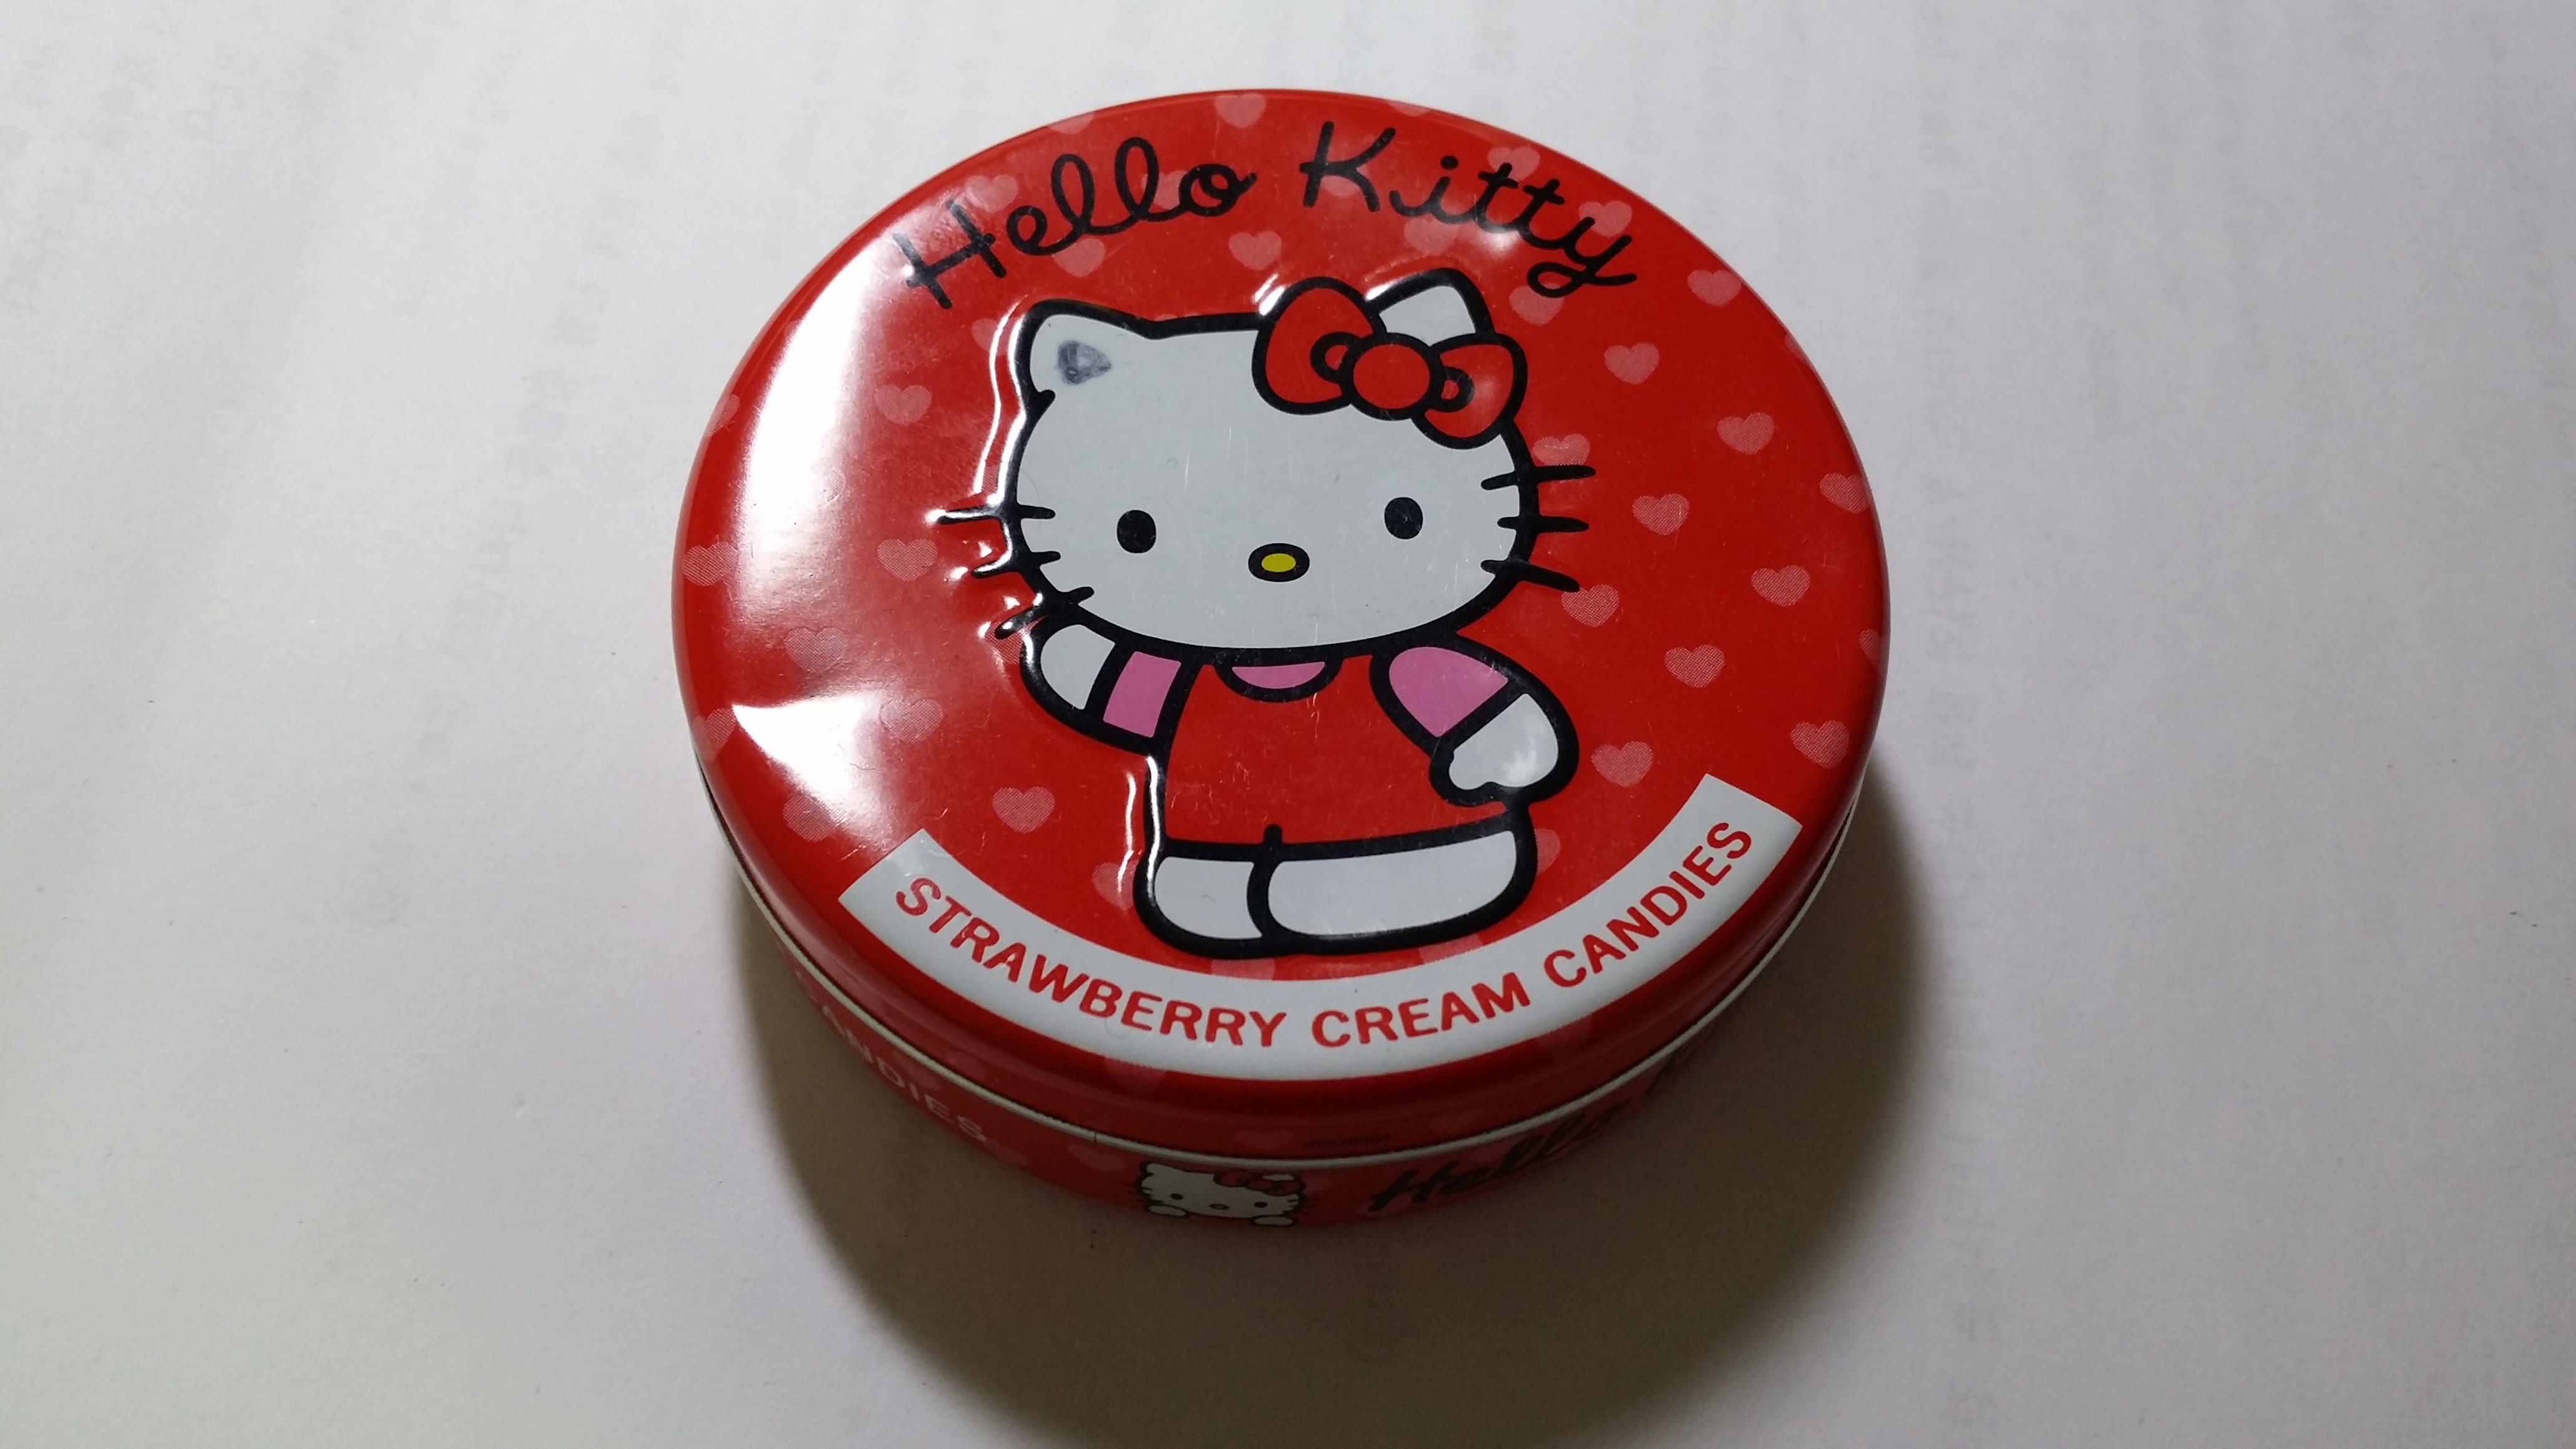
food, red, drink, dessert, label, candy, flavor, hello kitty, tin case